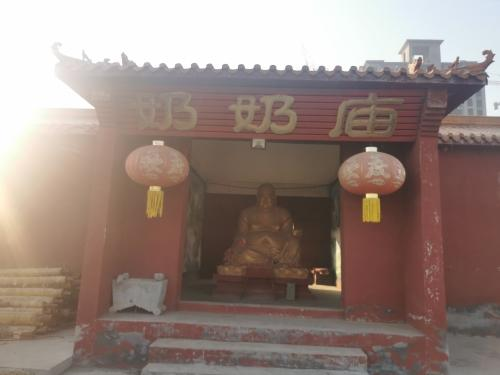
地标名称：南铜冶奶奶庙
所在城市：石家庄市·鹿泉区